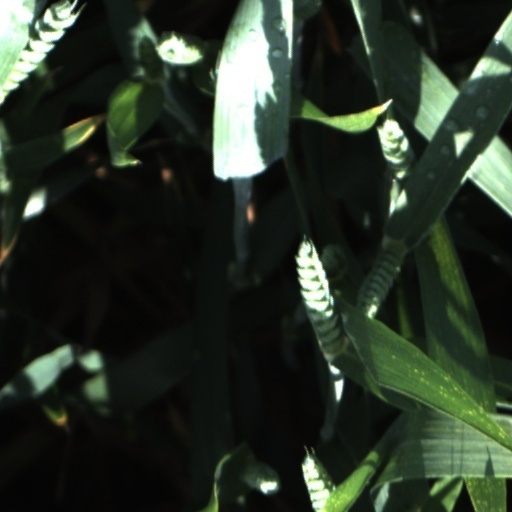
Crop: wheat